Stagecoach (1966 film)

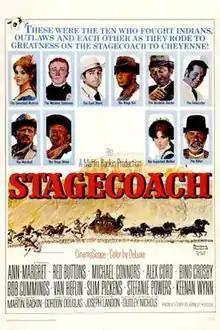
Theatrical poster design by Norman Rockwell

Stagecoach is a 1966 American Western film, directed by Gordon Douglas between July and September 1965, as a color remake of the Academy Award-winning John Ford 1939 classic black-and-white western "Stagecoach". Unlike the original version which listed its ten leading players in order of importance, the major stars are billed in alphabetical order.